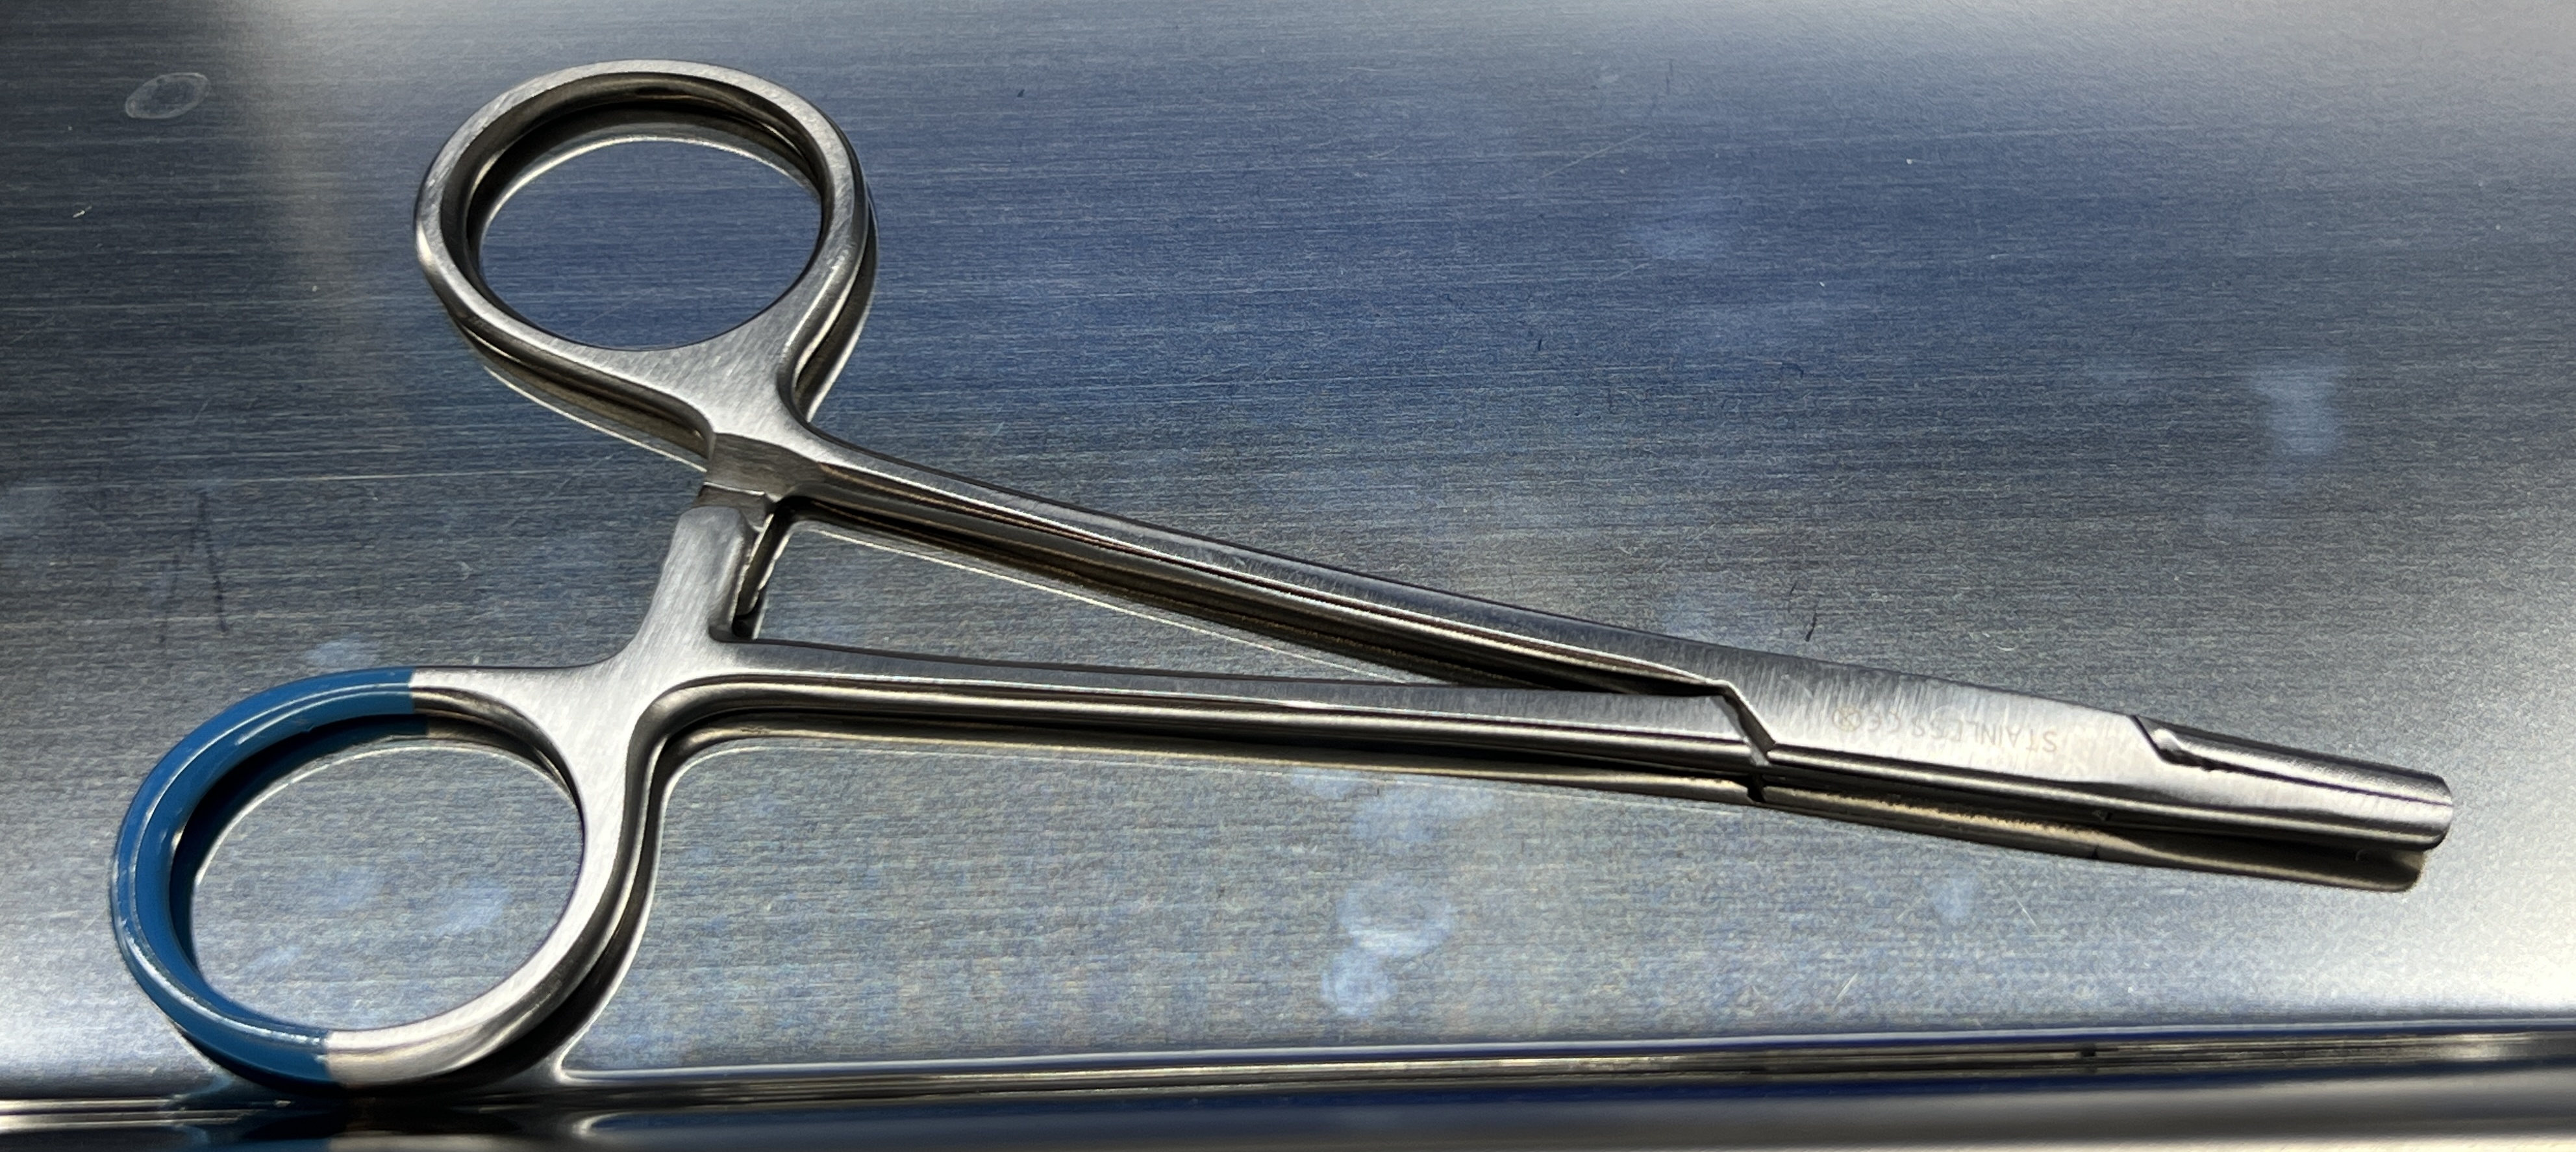
Hinged instrument state: closed